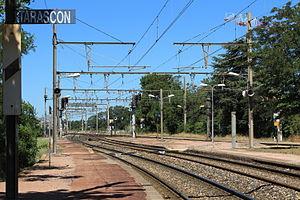
La gare de Tarascon, également appelée gare de Tarascon-sur-Rhône, est une gare ferroviaire française située sur le territoire de la commune de Tarascon, dans le département des Bouches-du-Rhône, en région Provence-Alpes-Côte d'Azur.